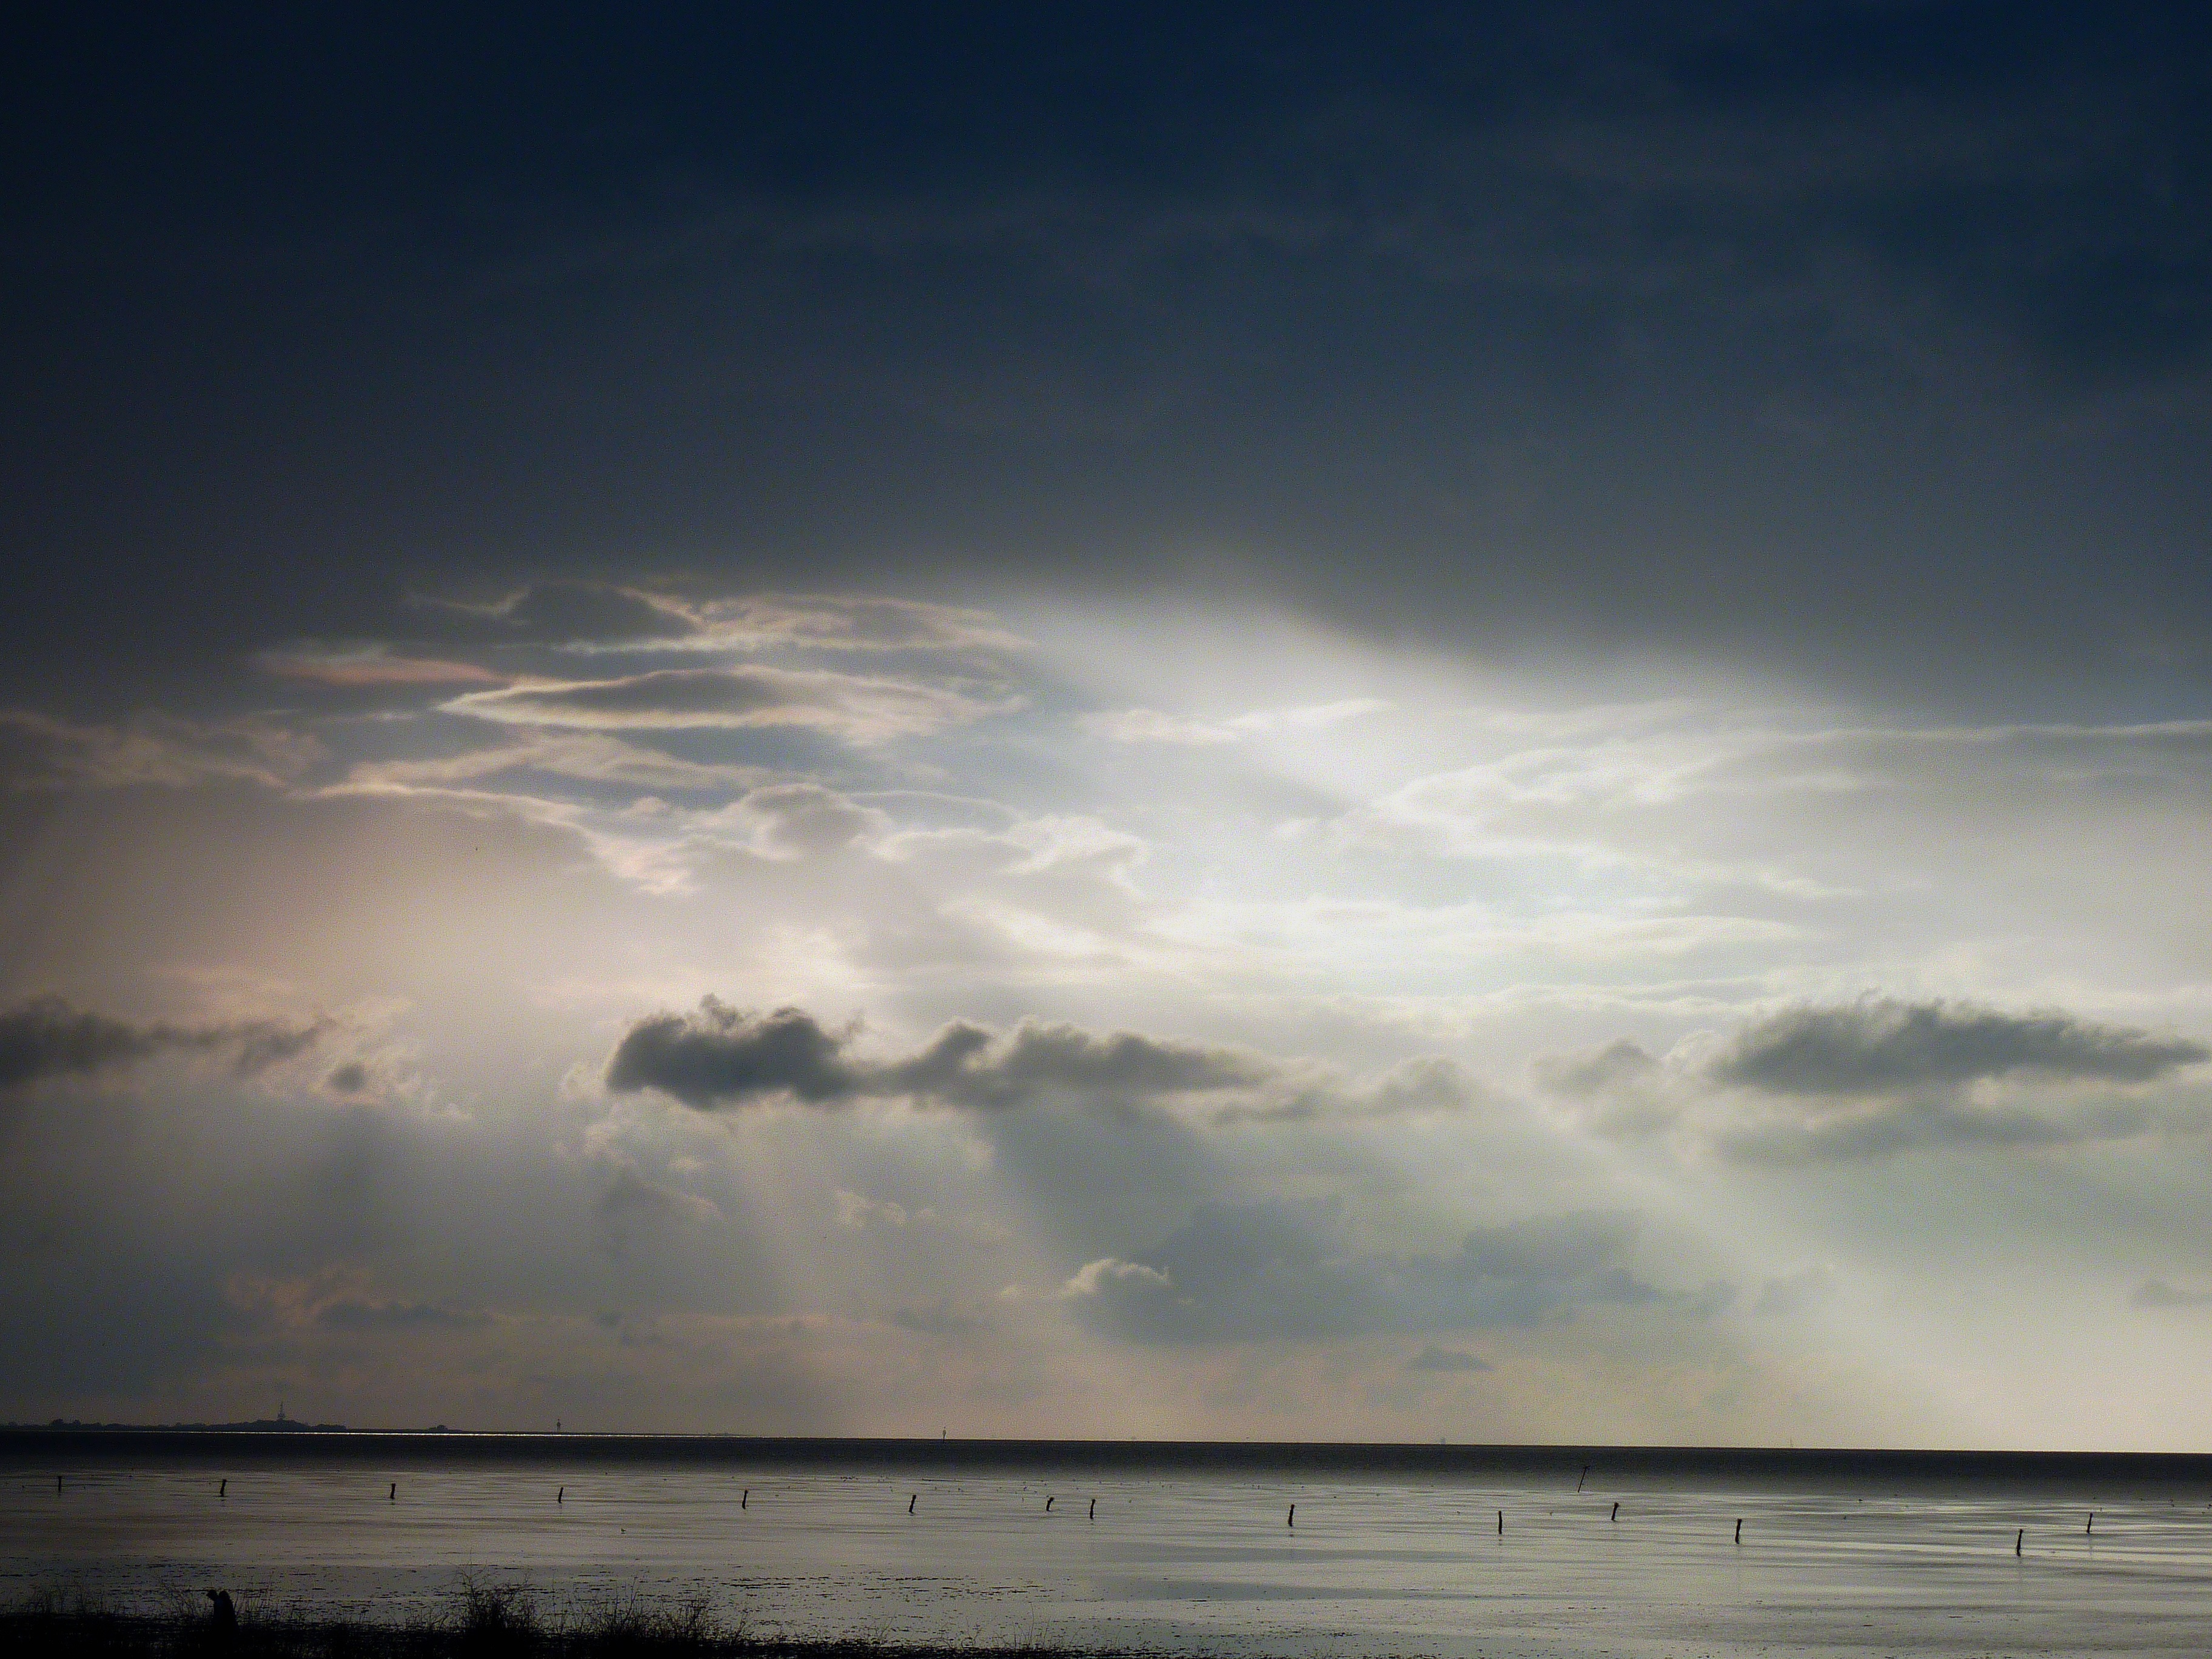
beach, sea, coast, ocean, horizon, light, cloud, sky, sun, sunrise, sunset, sunlight, morning, wave, dawn, atmosphere, dusk, evening, reflection, weather, clouds, sundown, mood, abendstimmung, evening sky, dike, meteorological phenomenon, atmospheric phenomenon, atmosphere of earth